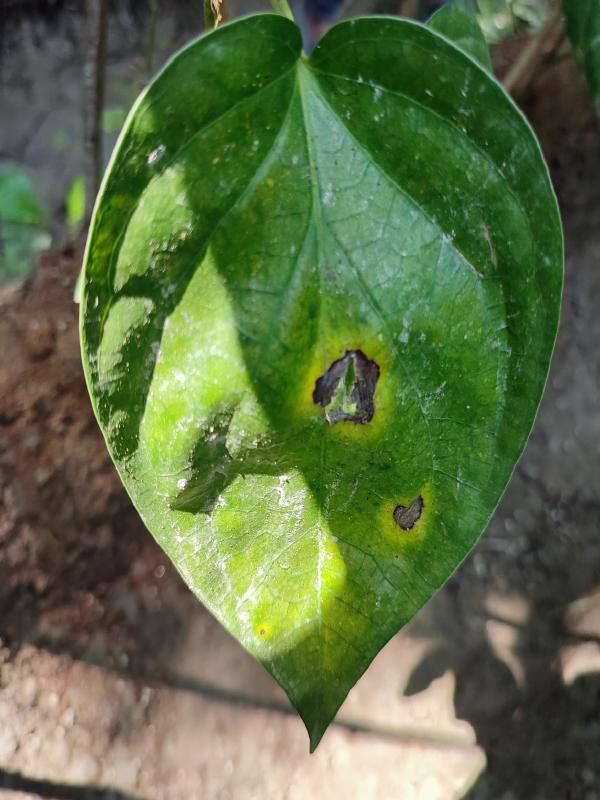
Label: Bacterial_Leaf_Disease